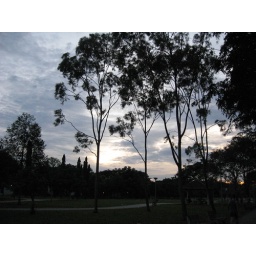
augmented by the beautiful trees and lovely sky